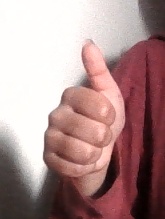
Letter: aleff